Roberto Chery

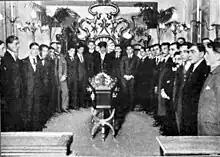
Funeral of Chery in Rio de Janeiro

Brazil and Uruguay teams had scheduled a friendly match (Copa Rio Branco) for 19 June 1919. Due to the Uruguayan side declined to participate because of Chery's tragic death, Argentina offered to replace the Uruguayan side.